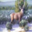
Label: deer